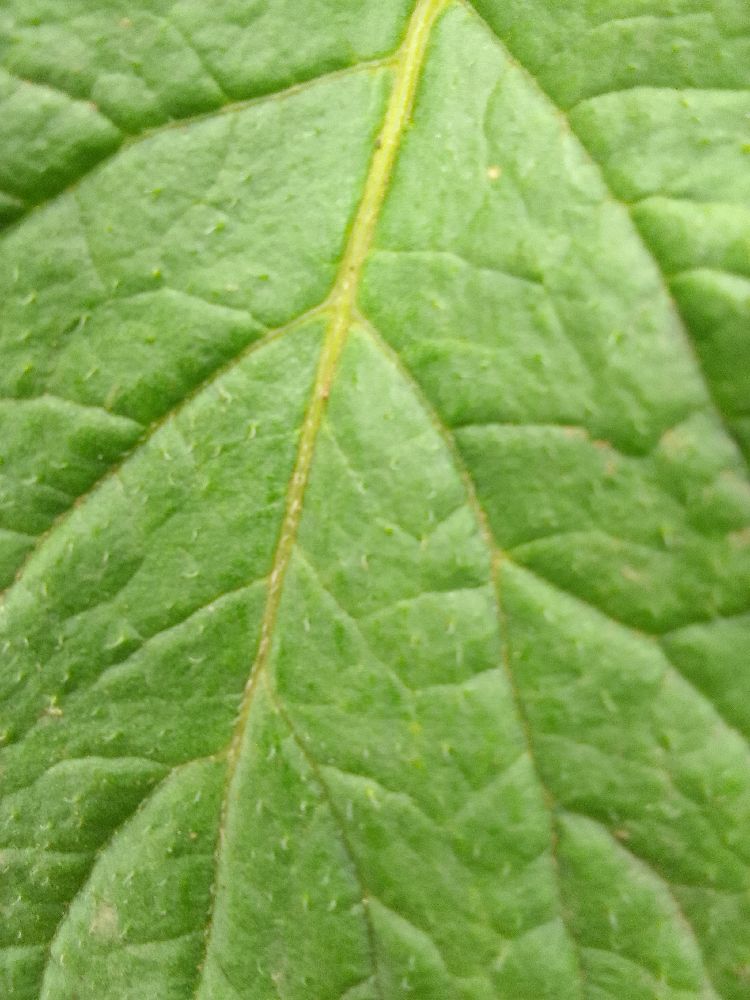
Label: Healthy